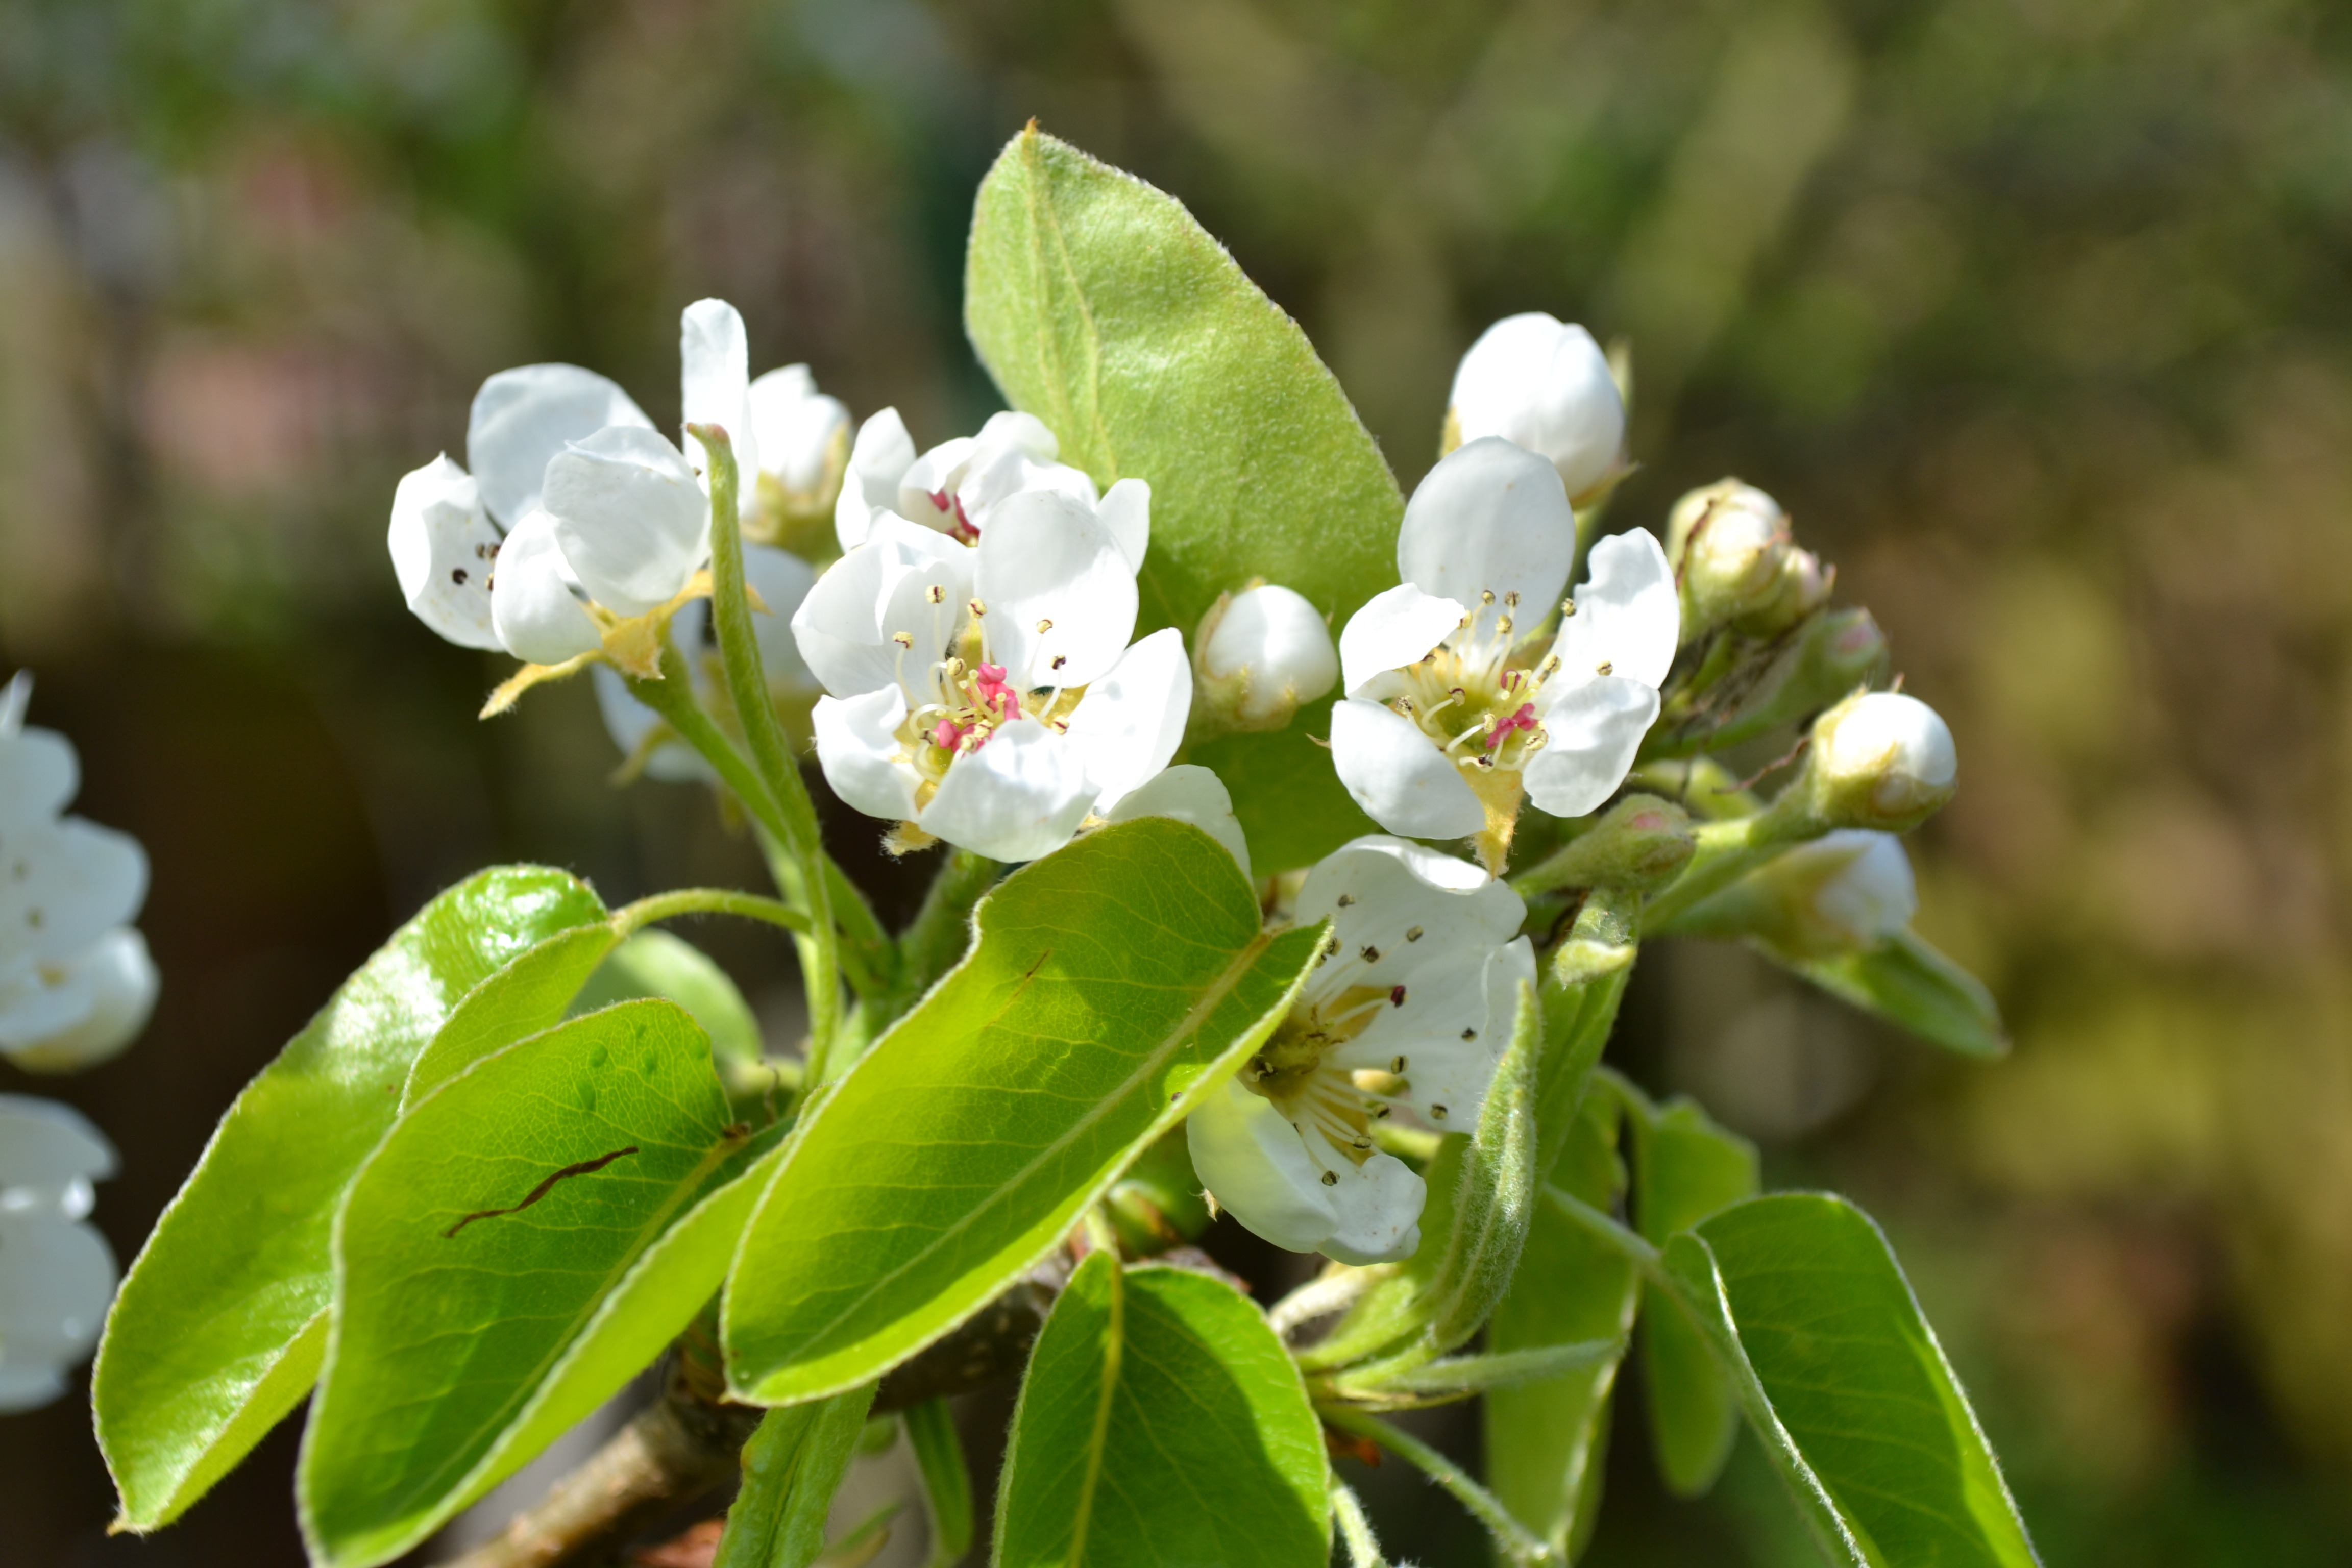
tree, nature, branch, blossom, plant, sun, fruit, leaf, flower, food, spring, green, produce, evergreen, botany, pink, pear, flora, wildflower, close up, shrub, bud, macro photography, jasmine, flowering plant, woody plant, land plant